Describe the emotion expressed in this image:  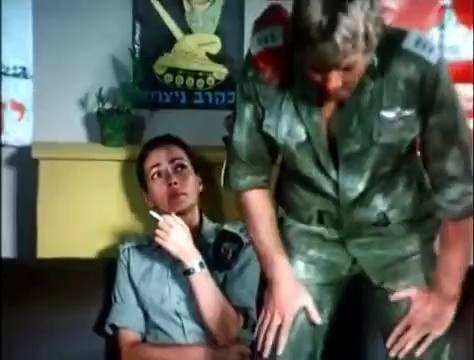
This person displays Suffering, valence and arousal with low intensity.